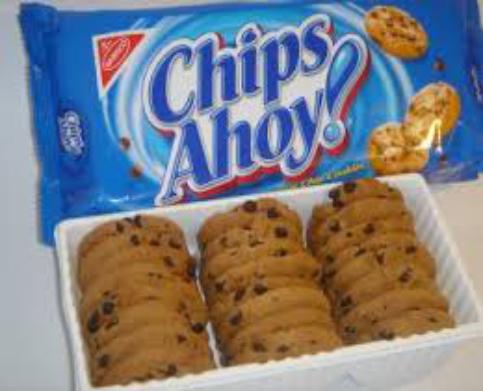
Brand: Chips Ahoy!
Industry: Food